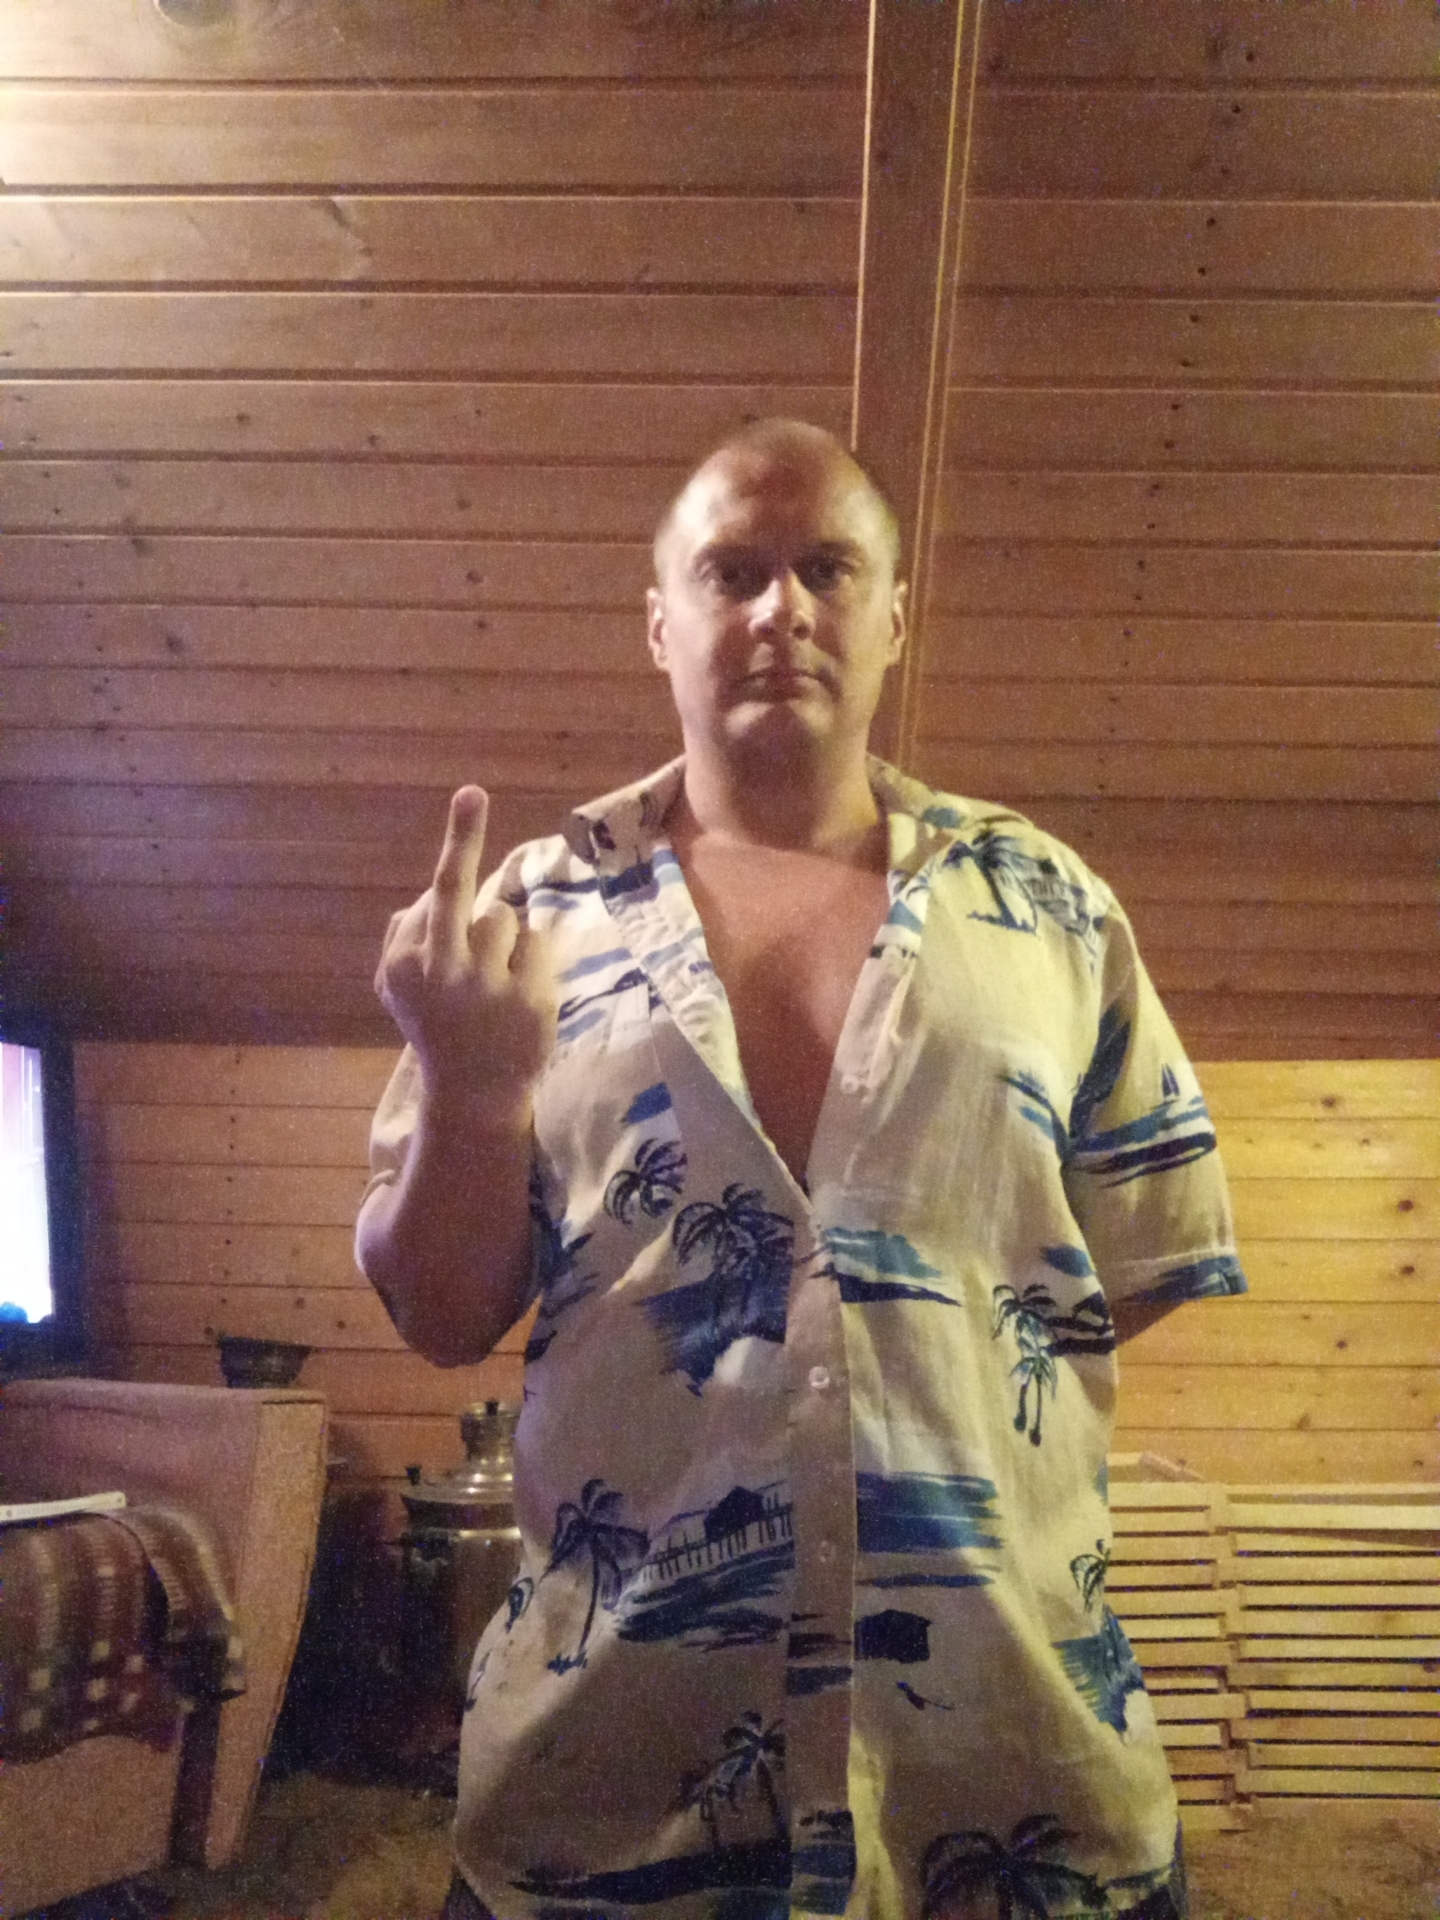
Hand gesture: middle_finger